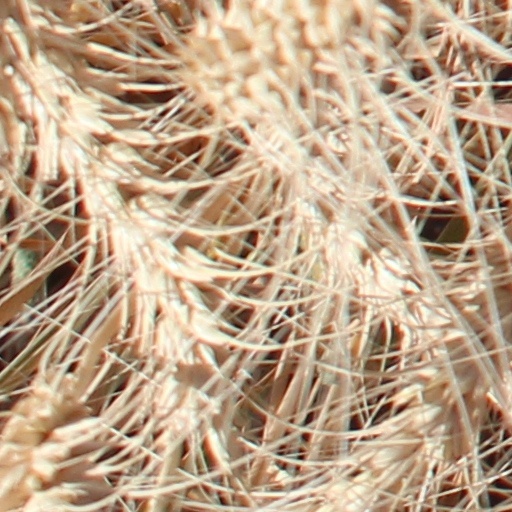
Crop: wheat